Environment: real
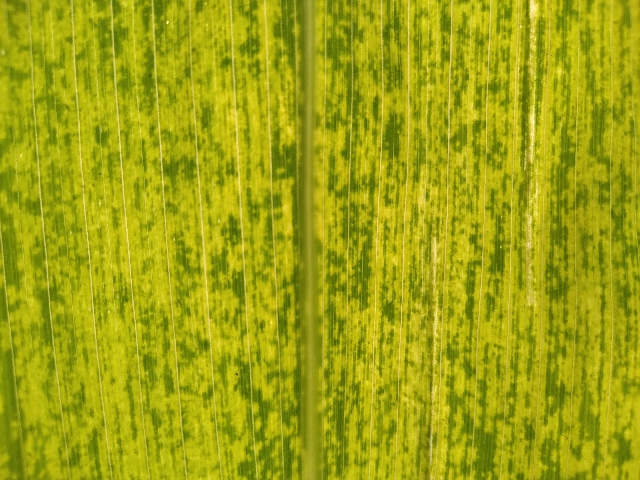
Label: lethal_necrosis